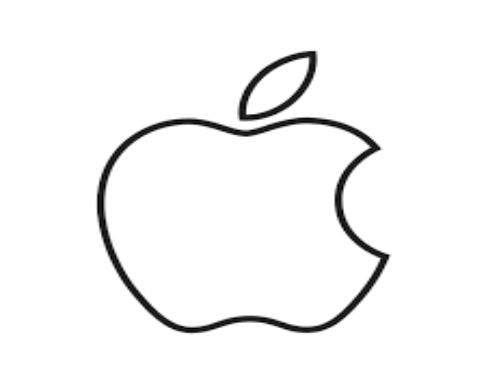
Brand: iPhone-1
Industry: Electronic